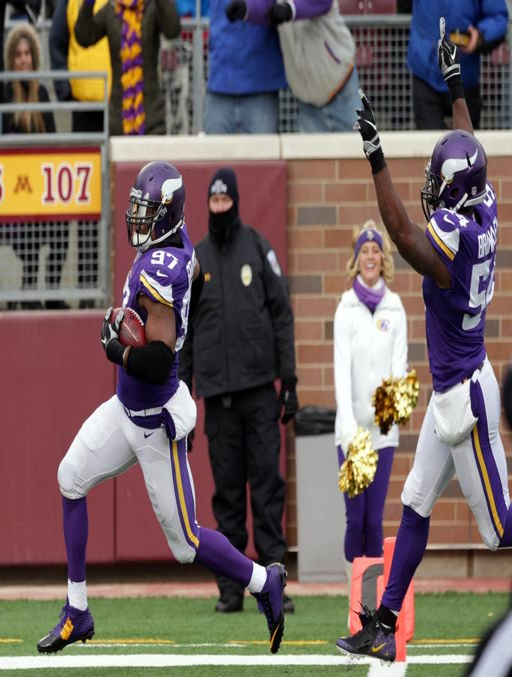
american football player , left , celebrates with american football player as he returns a blocked punt for a touchdown during the first half of a football game against sports team